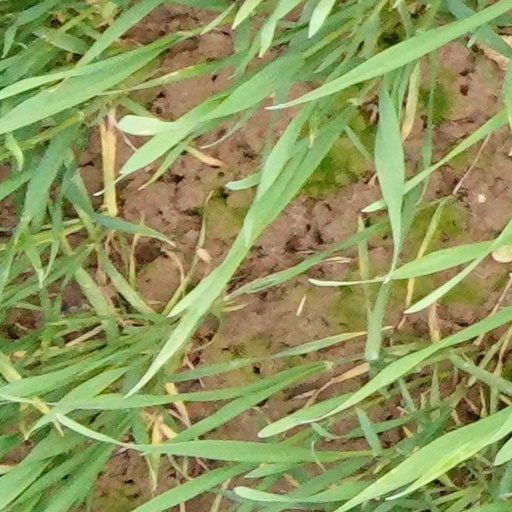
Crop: wheat